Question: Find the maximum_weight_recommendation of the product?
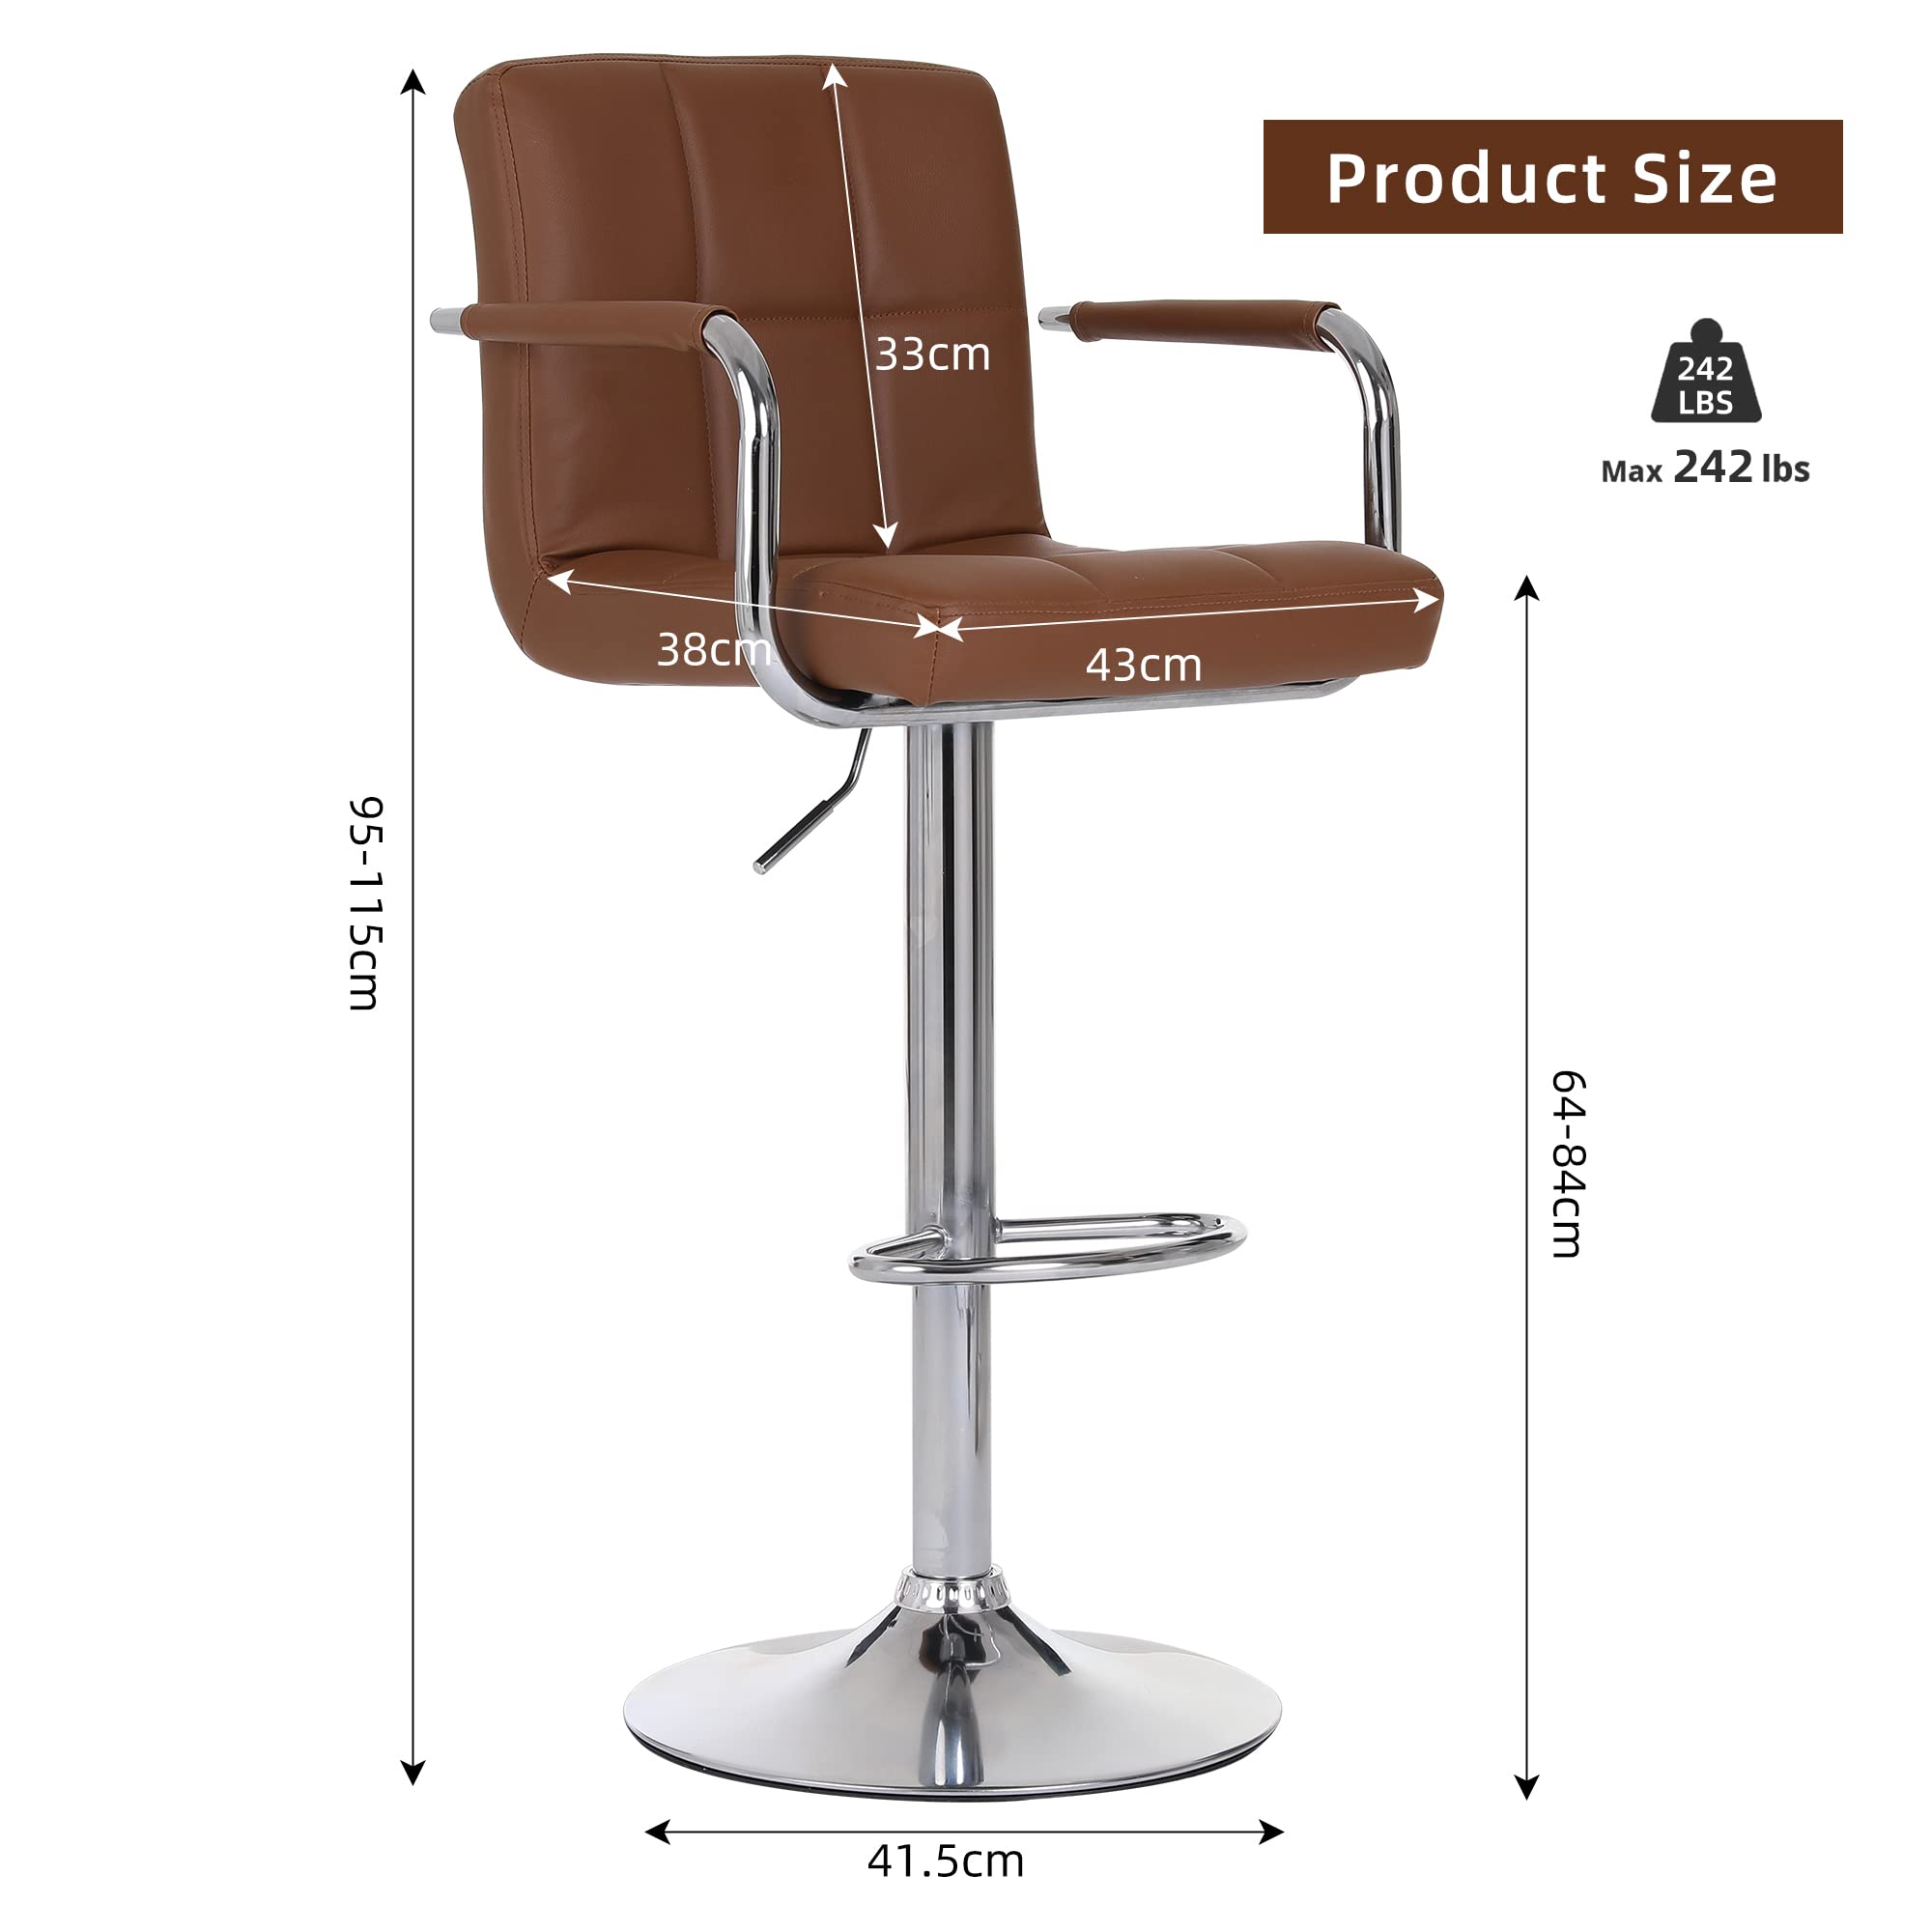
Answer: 242.0 pound